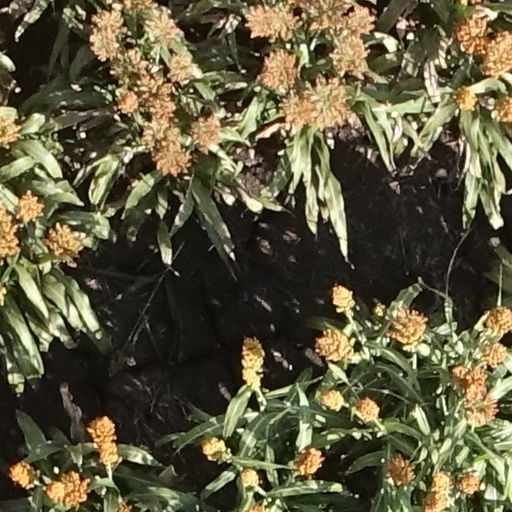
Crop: sorghum